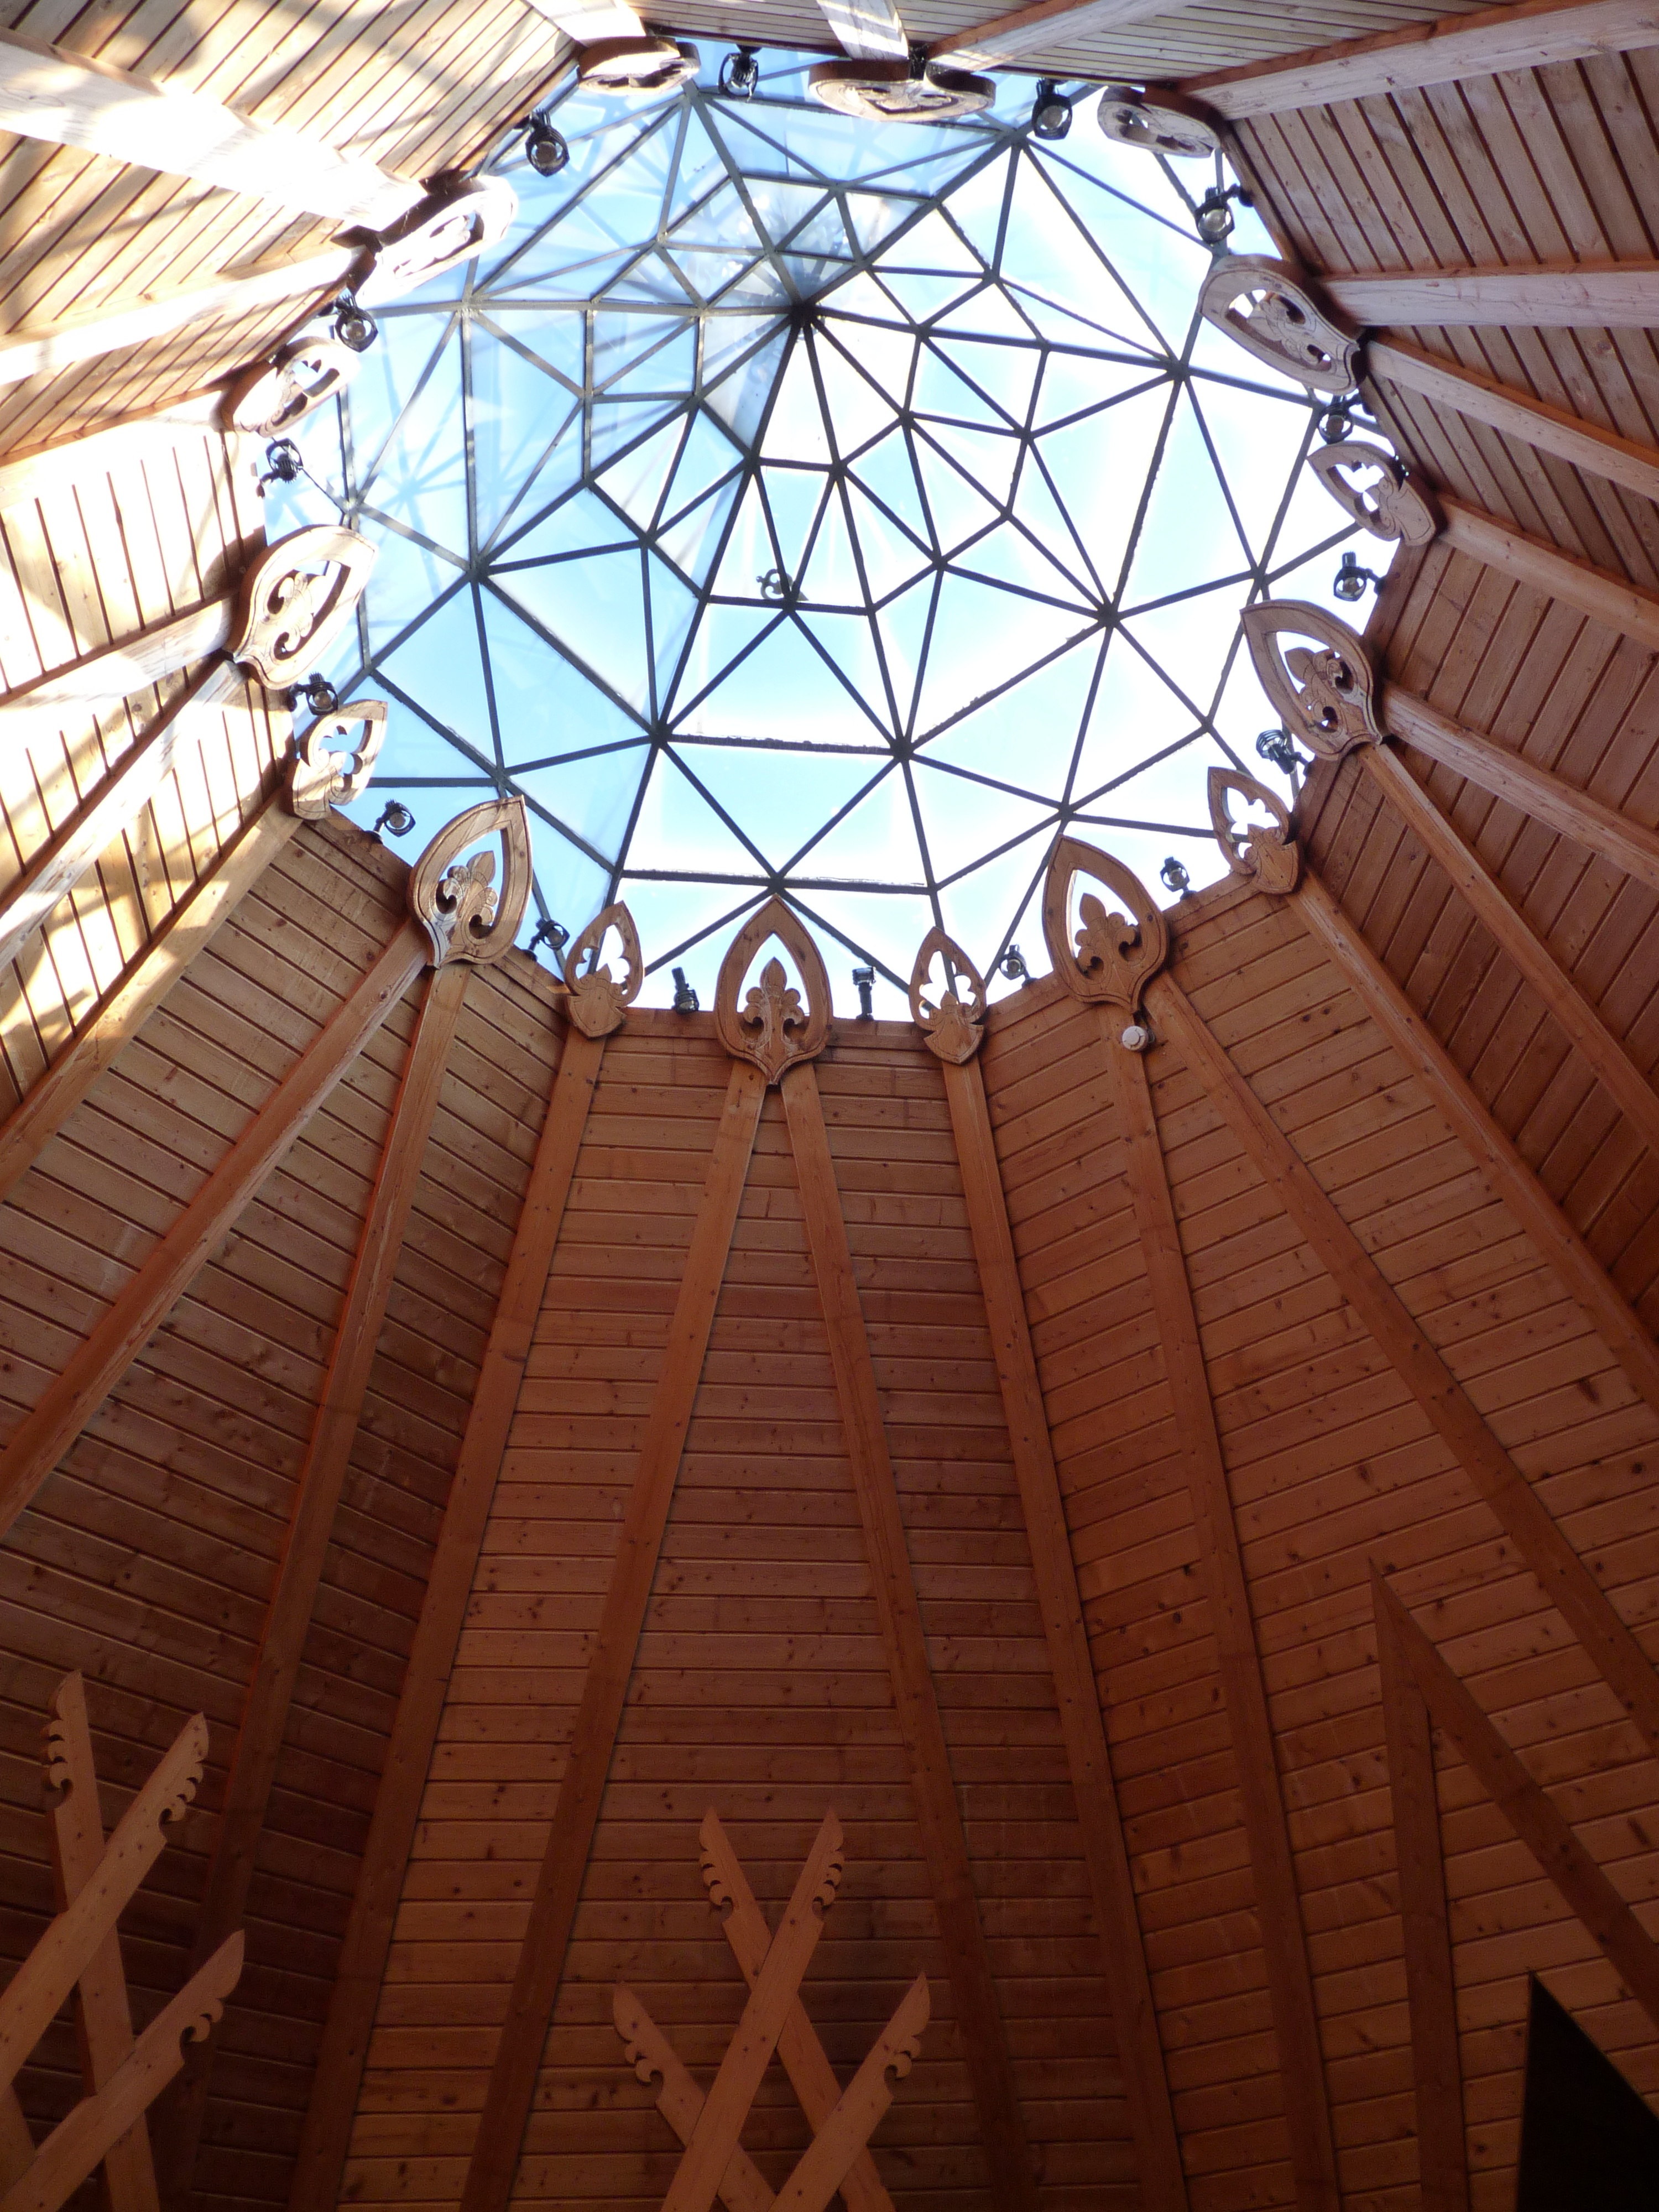
light, architecture, structure, wood, sun, window, building, arch, ceiling, lighting, blanket, art, symmetry, vault, dome, interior view, daylighting, roof windows, wooden ceiling